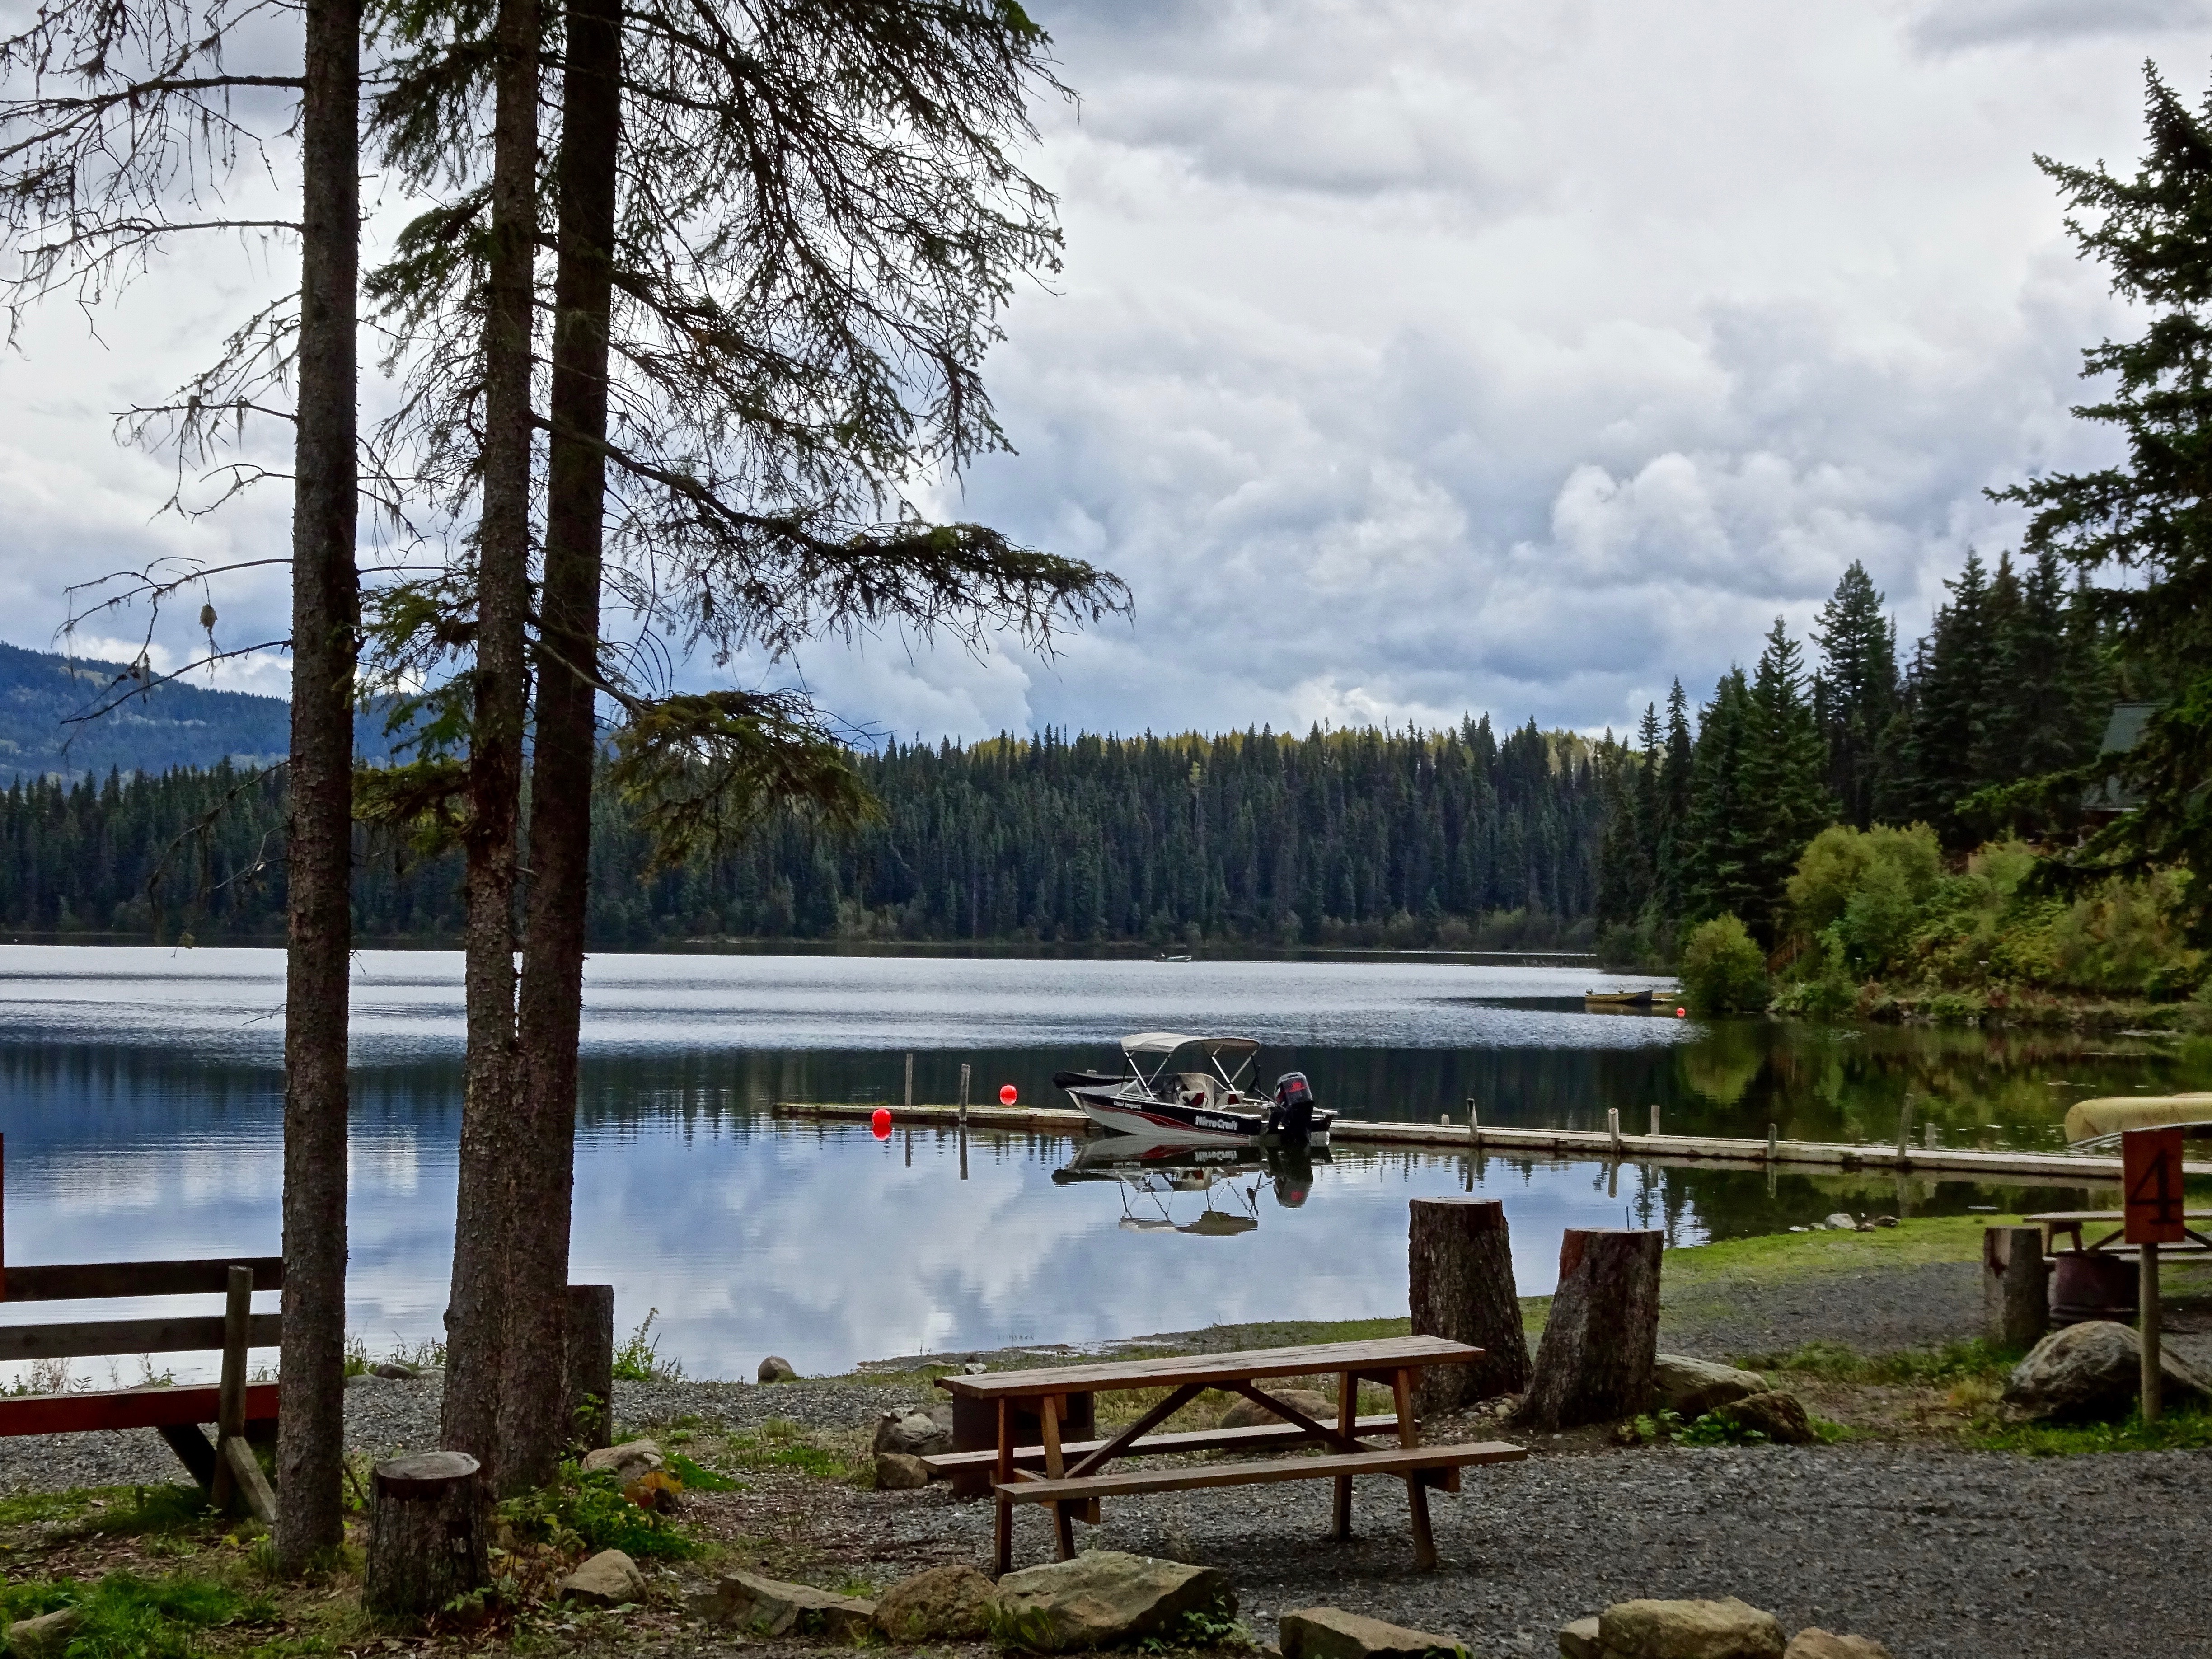
landscape, tree, water, nature, wilderness, boat, shore, lake, river, reflection, tranquil, peaceful, natural, scenery, reservoir, body of water, canada, loch, bridge lake